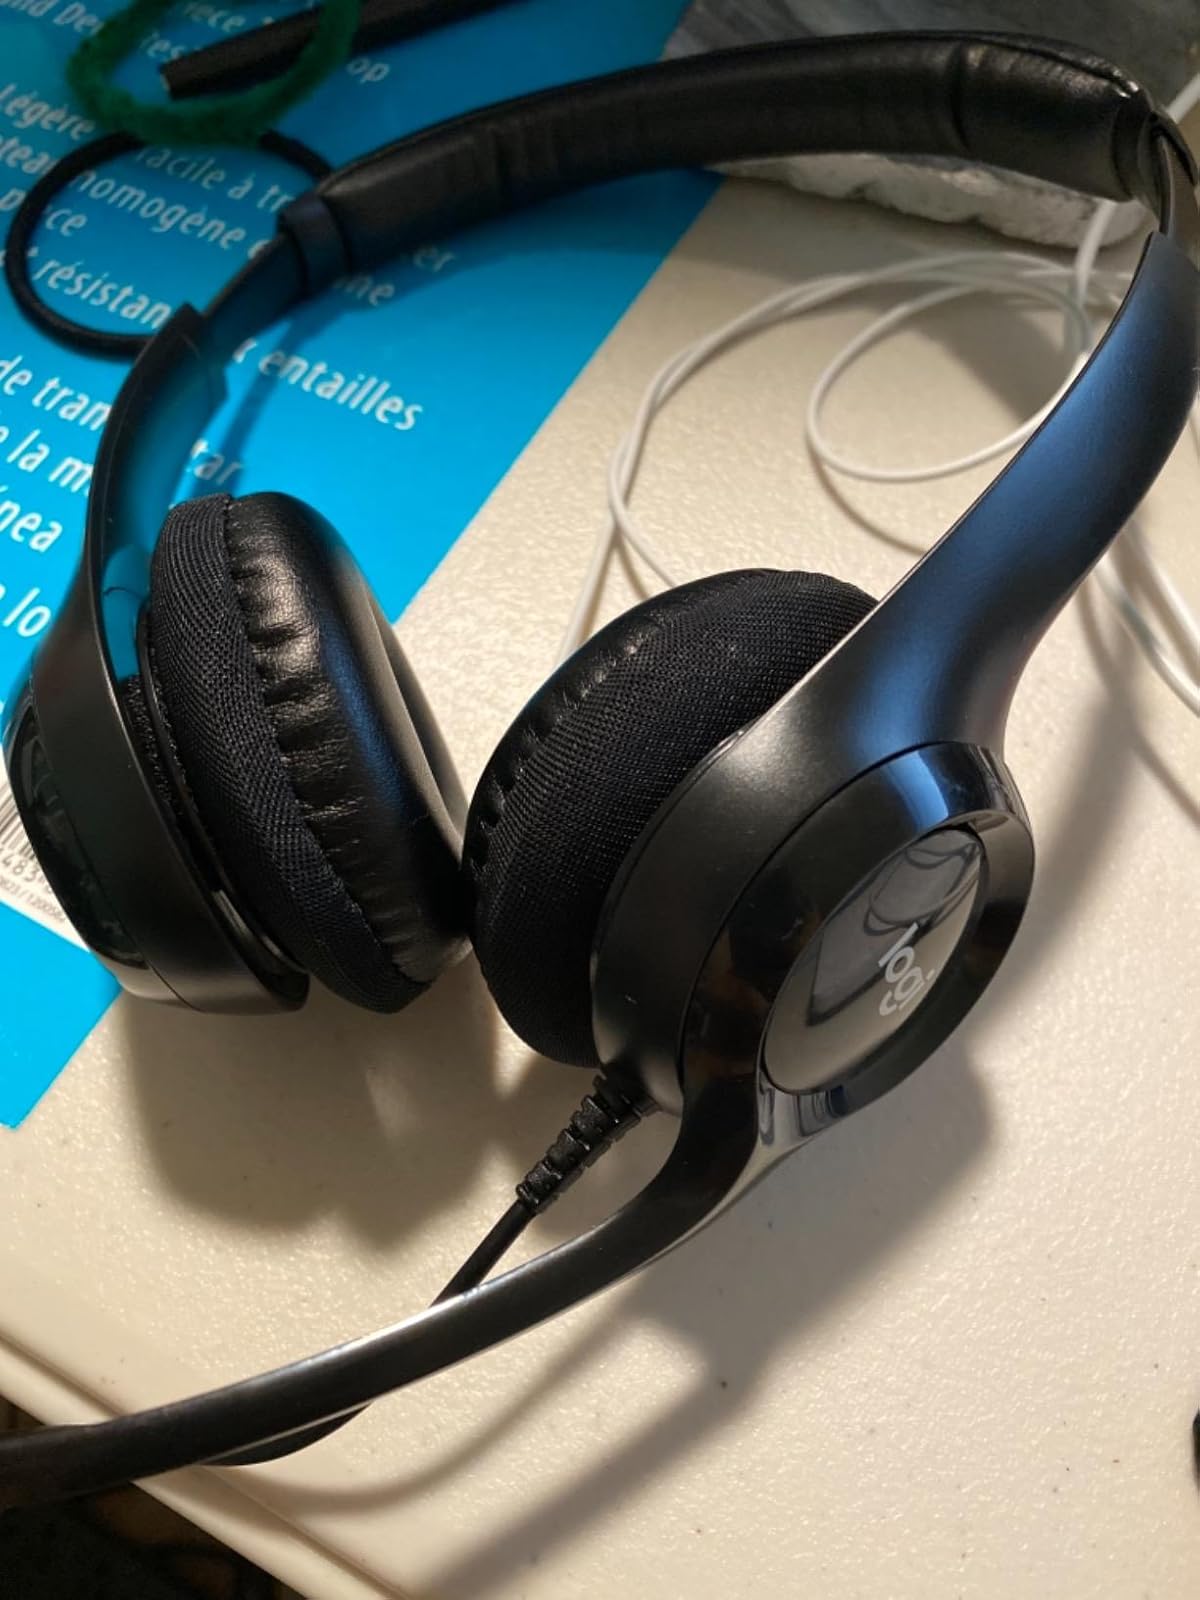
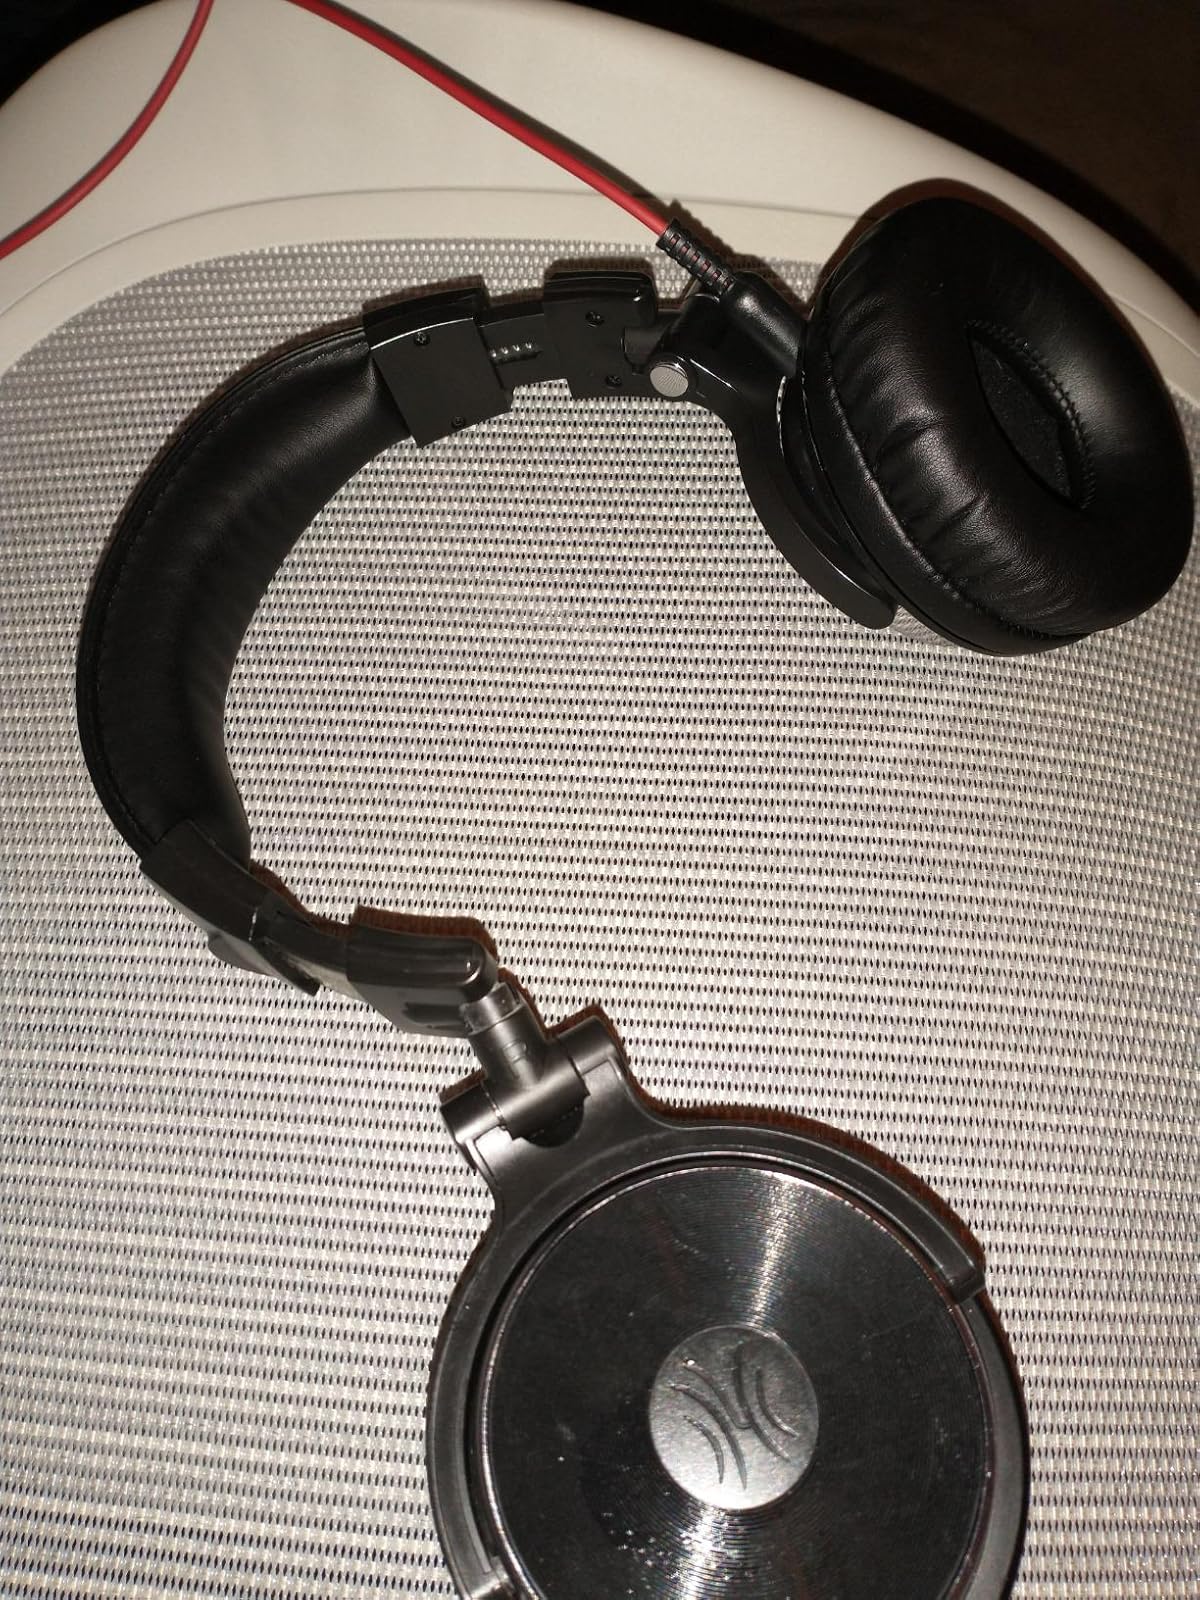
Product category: headphones
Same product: no